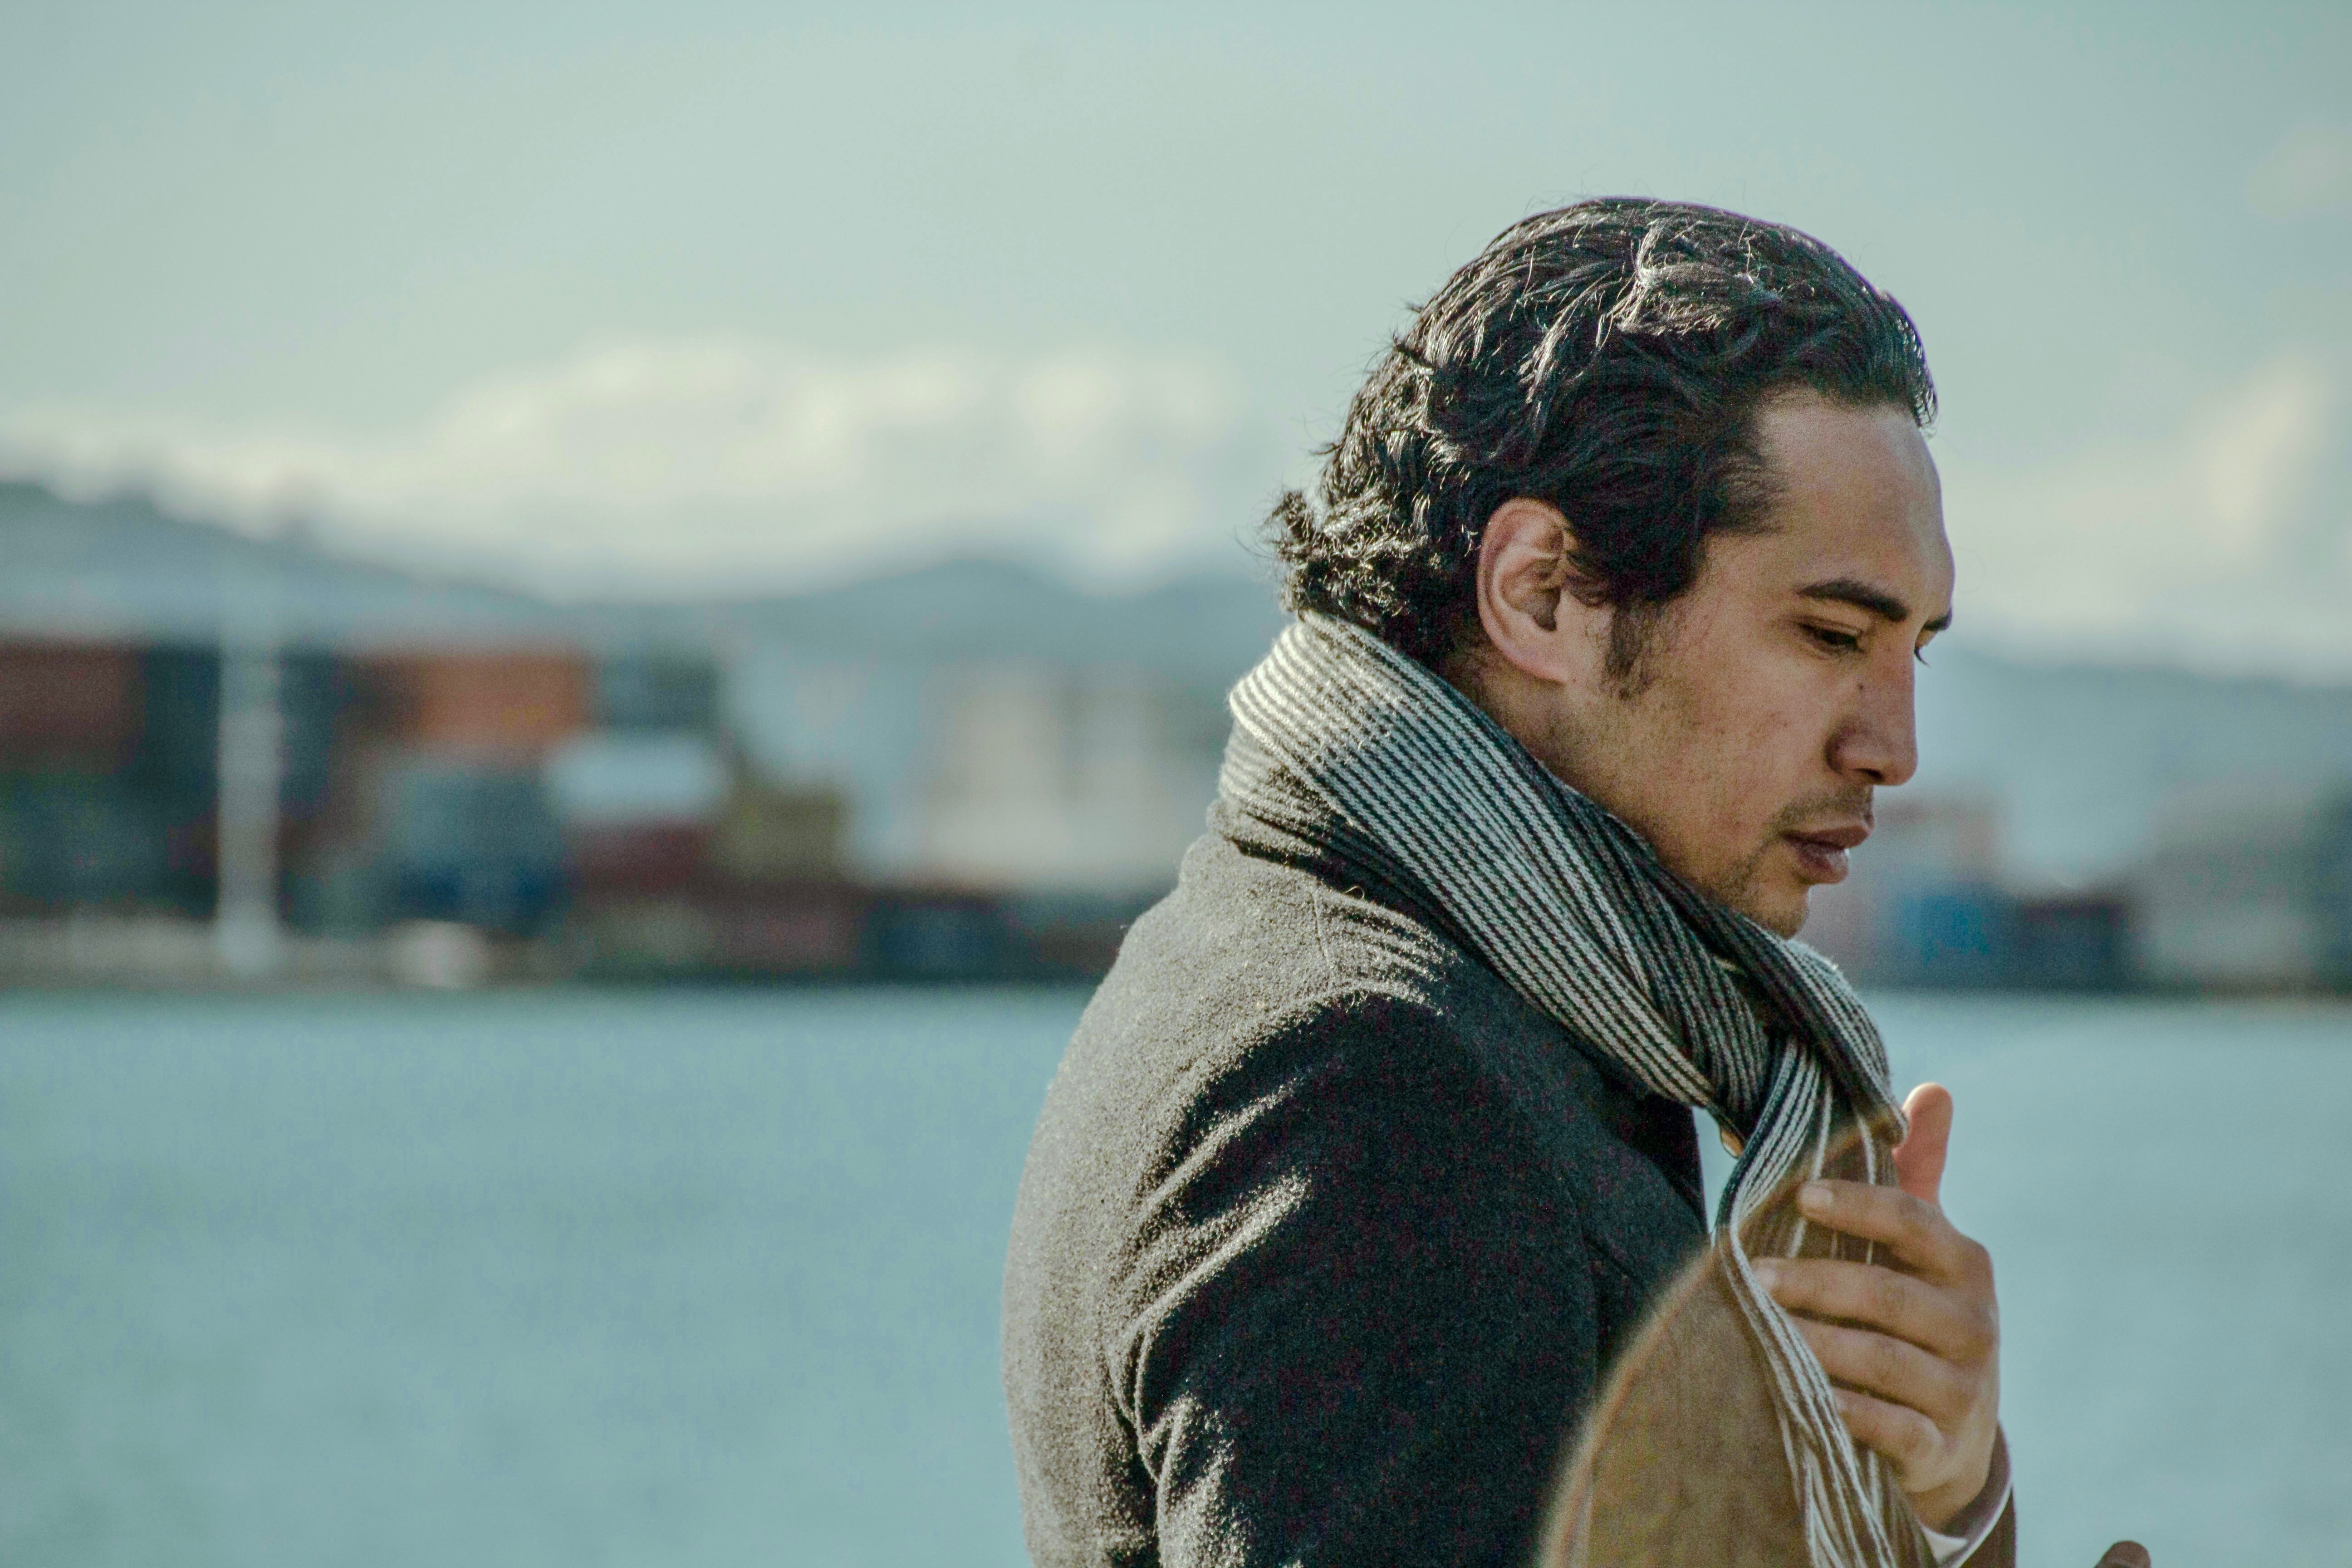
man, person, photography, male, portrait, spring, photograph, photo shoot, human positions